Davros

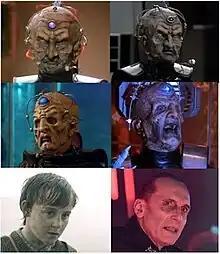
Davros as played by Terry Molloy, in "Revelation of the Daleks" (1985)

In the Fifth Doctor story "Resurrection of the Daleks", Davros (Terry Molloy) is released from his space station prison by a small Dalek force aided by human mercenaries and Dalek duplicates. The Daleks require Davros to find an antidote for a Movellan-created virus that has all but wiped them out. Believing his creations to be treacherous, Davros begins using a syringe-like mind control device hidden in a secret compartment in his wheelchair on Daleks and humans; he ultimately releases a sample of the virus to kill off the Daleks before they can exterminate him. Davros expresses a desire to build a new and improved race of Daleks, but he apparently succumbs to the virus himself, his physiology being close enough to that of the Daleks for the virus to affect him.